Saint-Maur-des-Fossés

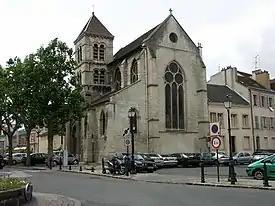
12th-14th century St Nicolas Church in the historical center of Saint-Maur-des-Fossés.

Saint-Maur leans to the right in presidential elections, giving François Fillon 33% of its votes in the first round of the 2017 French presidential election.